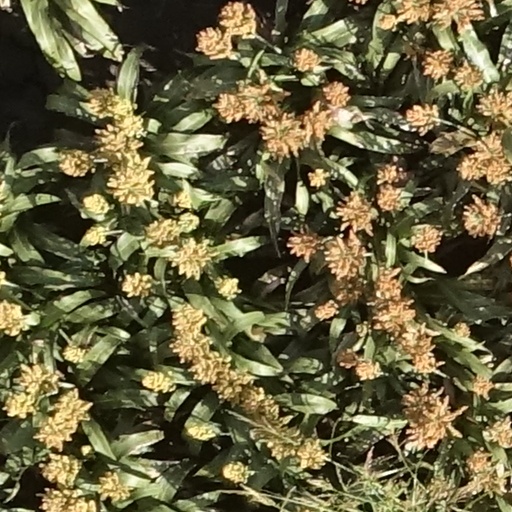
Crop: sorghum